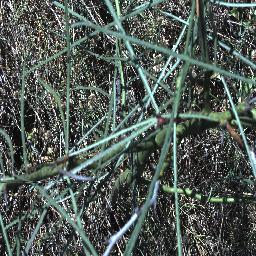
Label: parkinsonia